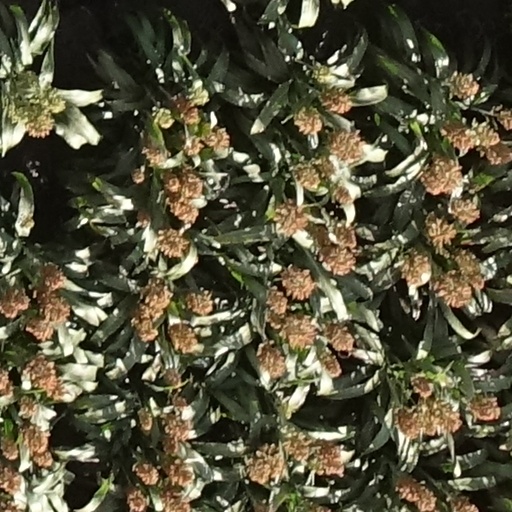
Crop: sorghum